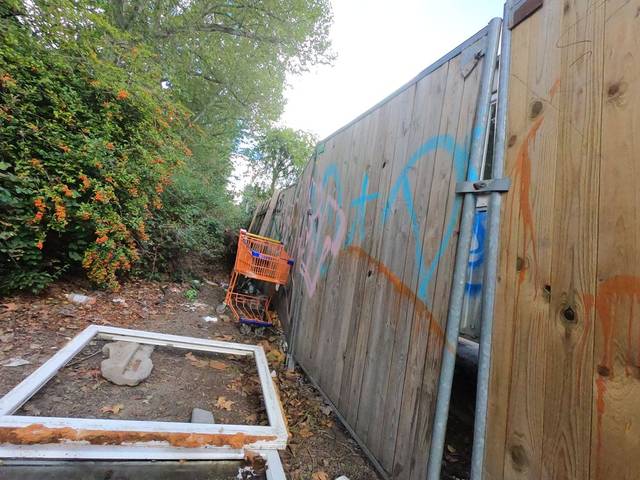
Region: Germany
Coordinates: 52.493, 13.459